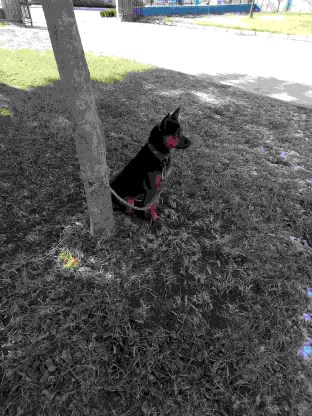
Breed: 3336-n000121-chinese_rural_dog